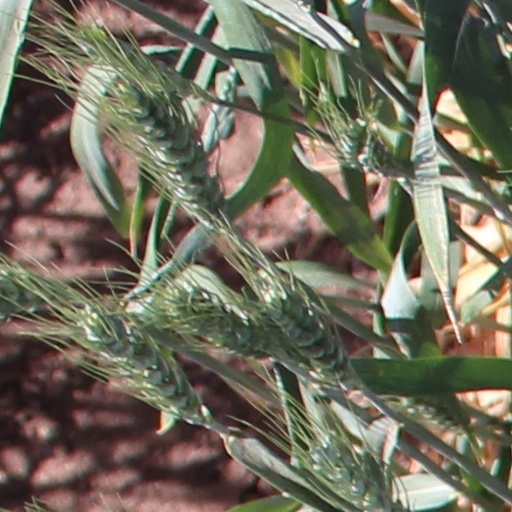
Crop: wheat